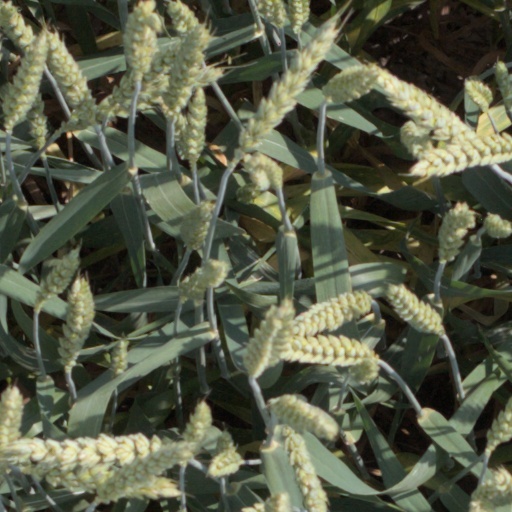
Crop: wheat